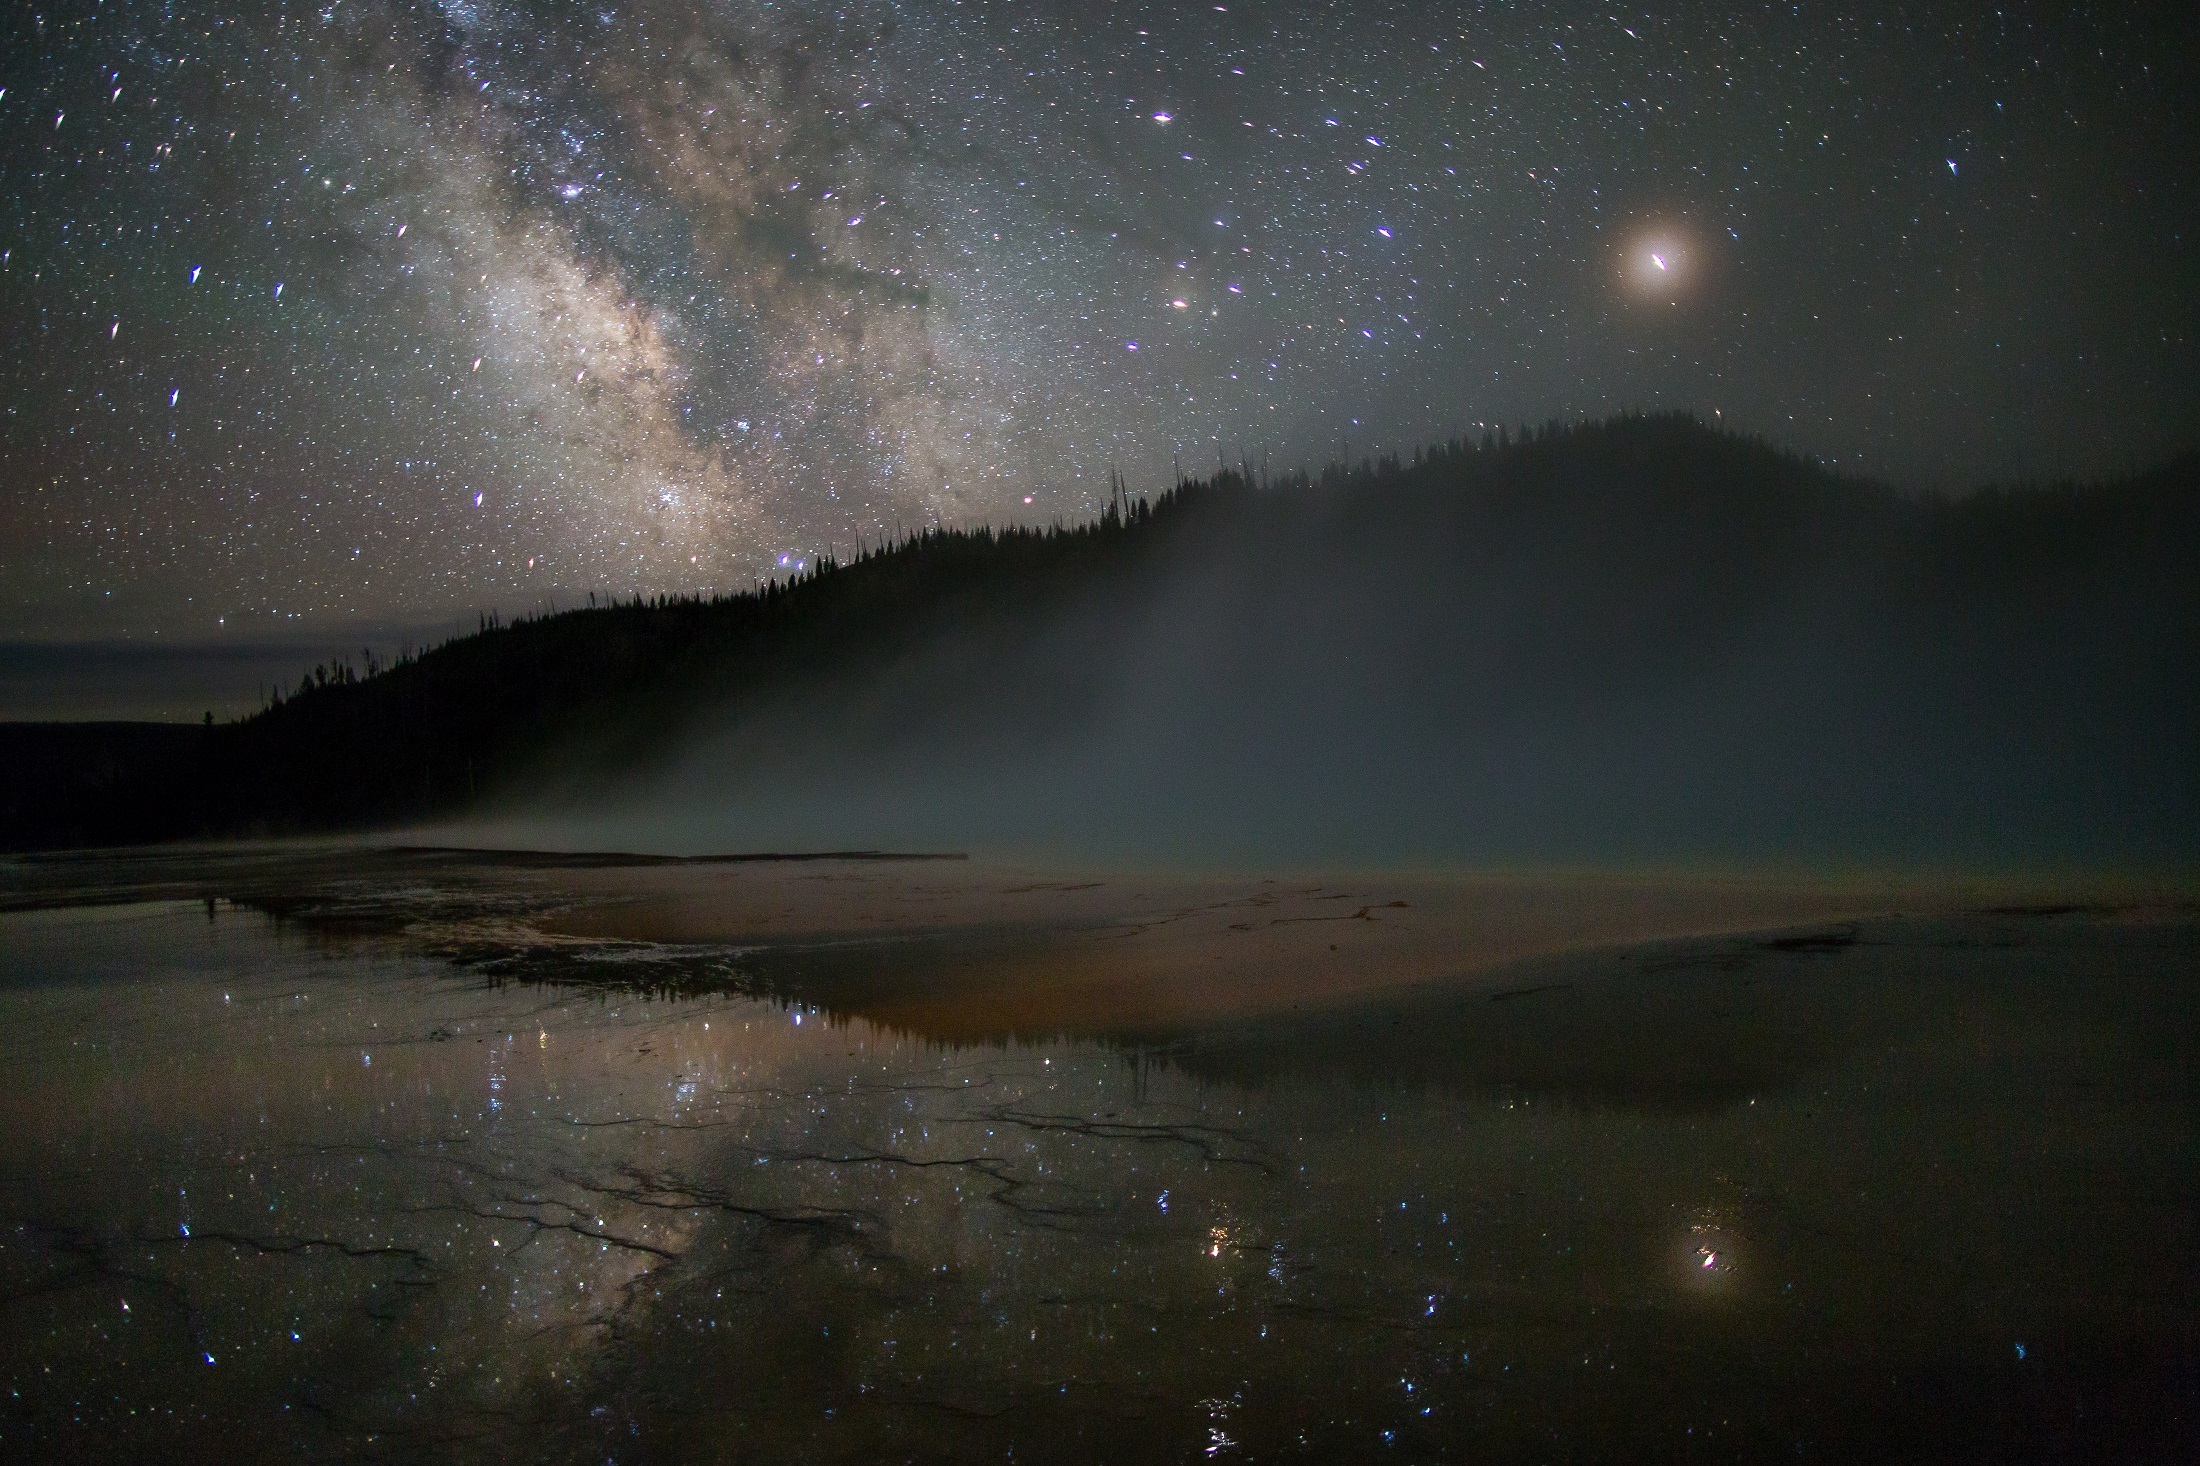
water, nature, light, sky, mist, night, steam, star, milky way, cosmos, dawn, atmosphere, dark, pool, reflection, weather, usa, darkness, galaxy, colorful, aurora, moonlight, outer space, trees, outdoors, astronomy, stars, geothermal, hot, minerals, silhouettes, wyoming, volcanic, thermal, yellowstone national park, astronomical object, grand prismatic spring, boiling, atmospheric phenomenon